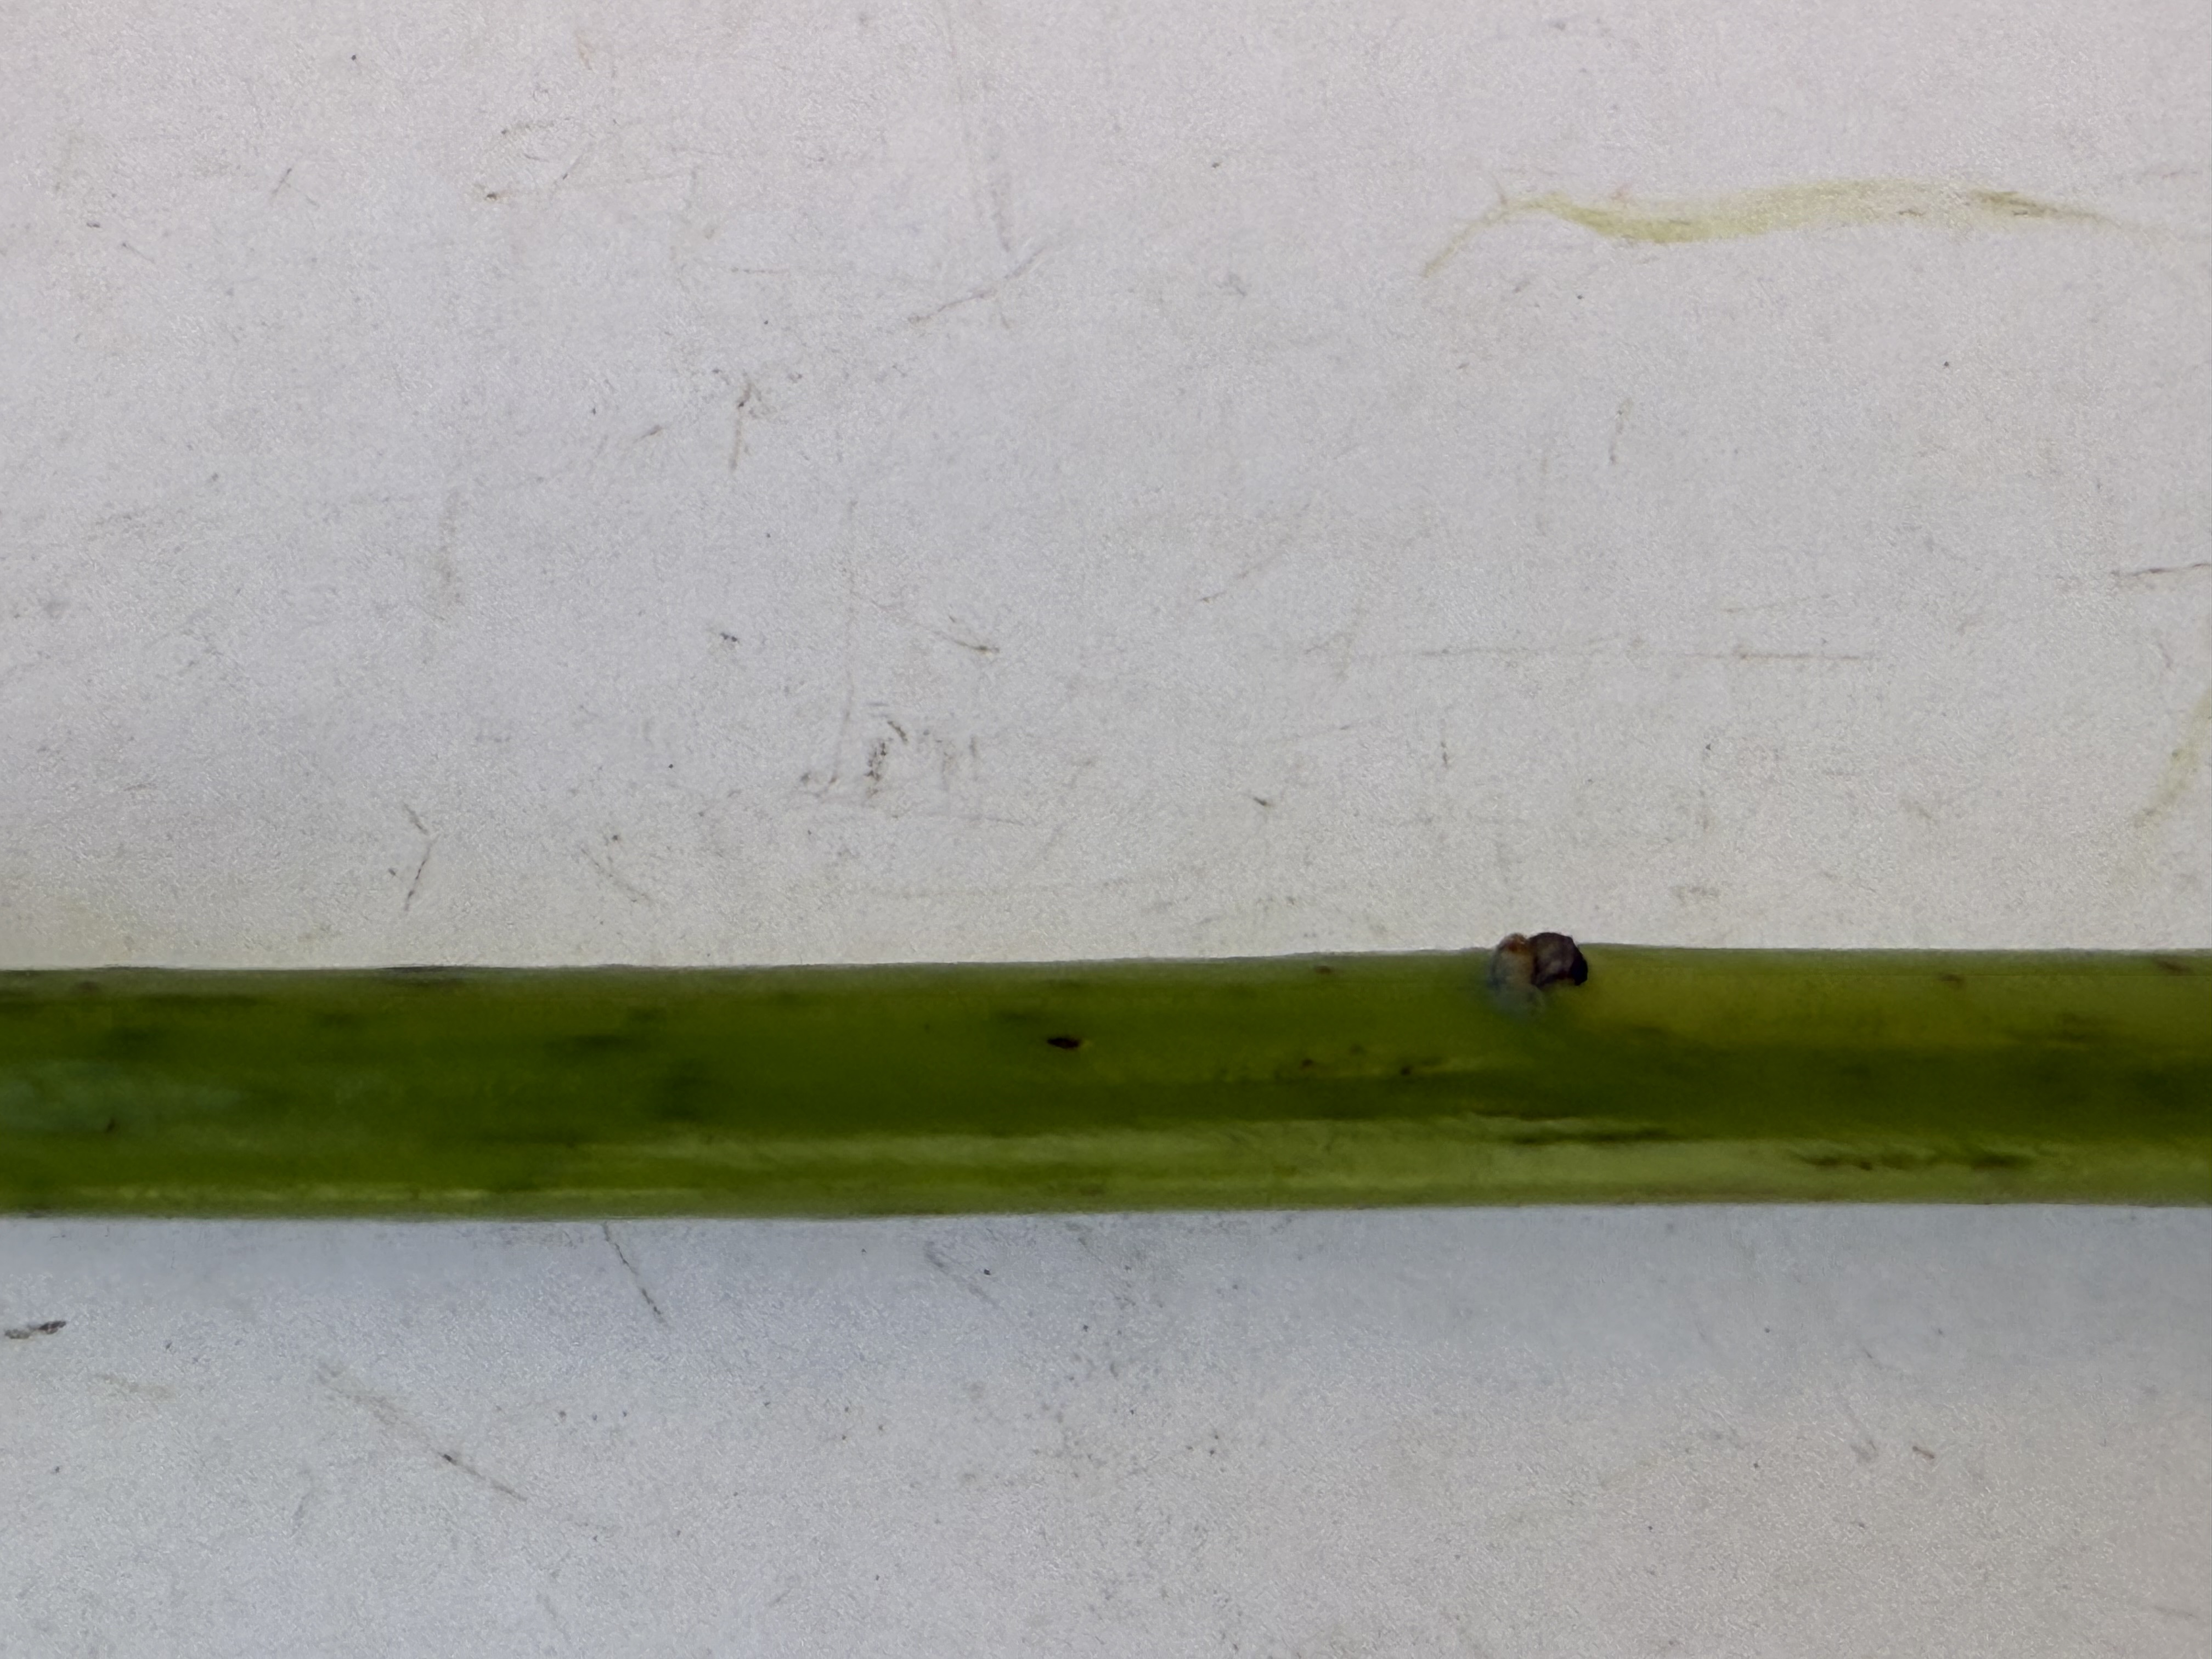
Variety: Avocado